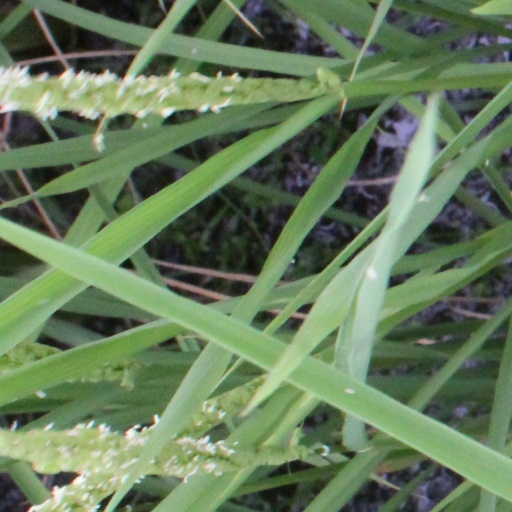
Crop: rice